Burgos

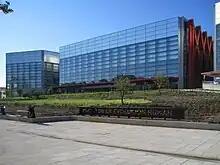
Frontal view of the Museum of Human Evolution

Historically, there was a large and thriving Jewish community in Burgos. Its first documentation dates to 974. In the 13th century, Burgos was the largest Jewish center in northern Castile. Renowned Talmudists Meir Abulafia, Todros ben Joseph Abulafia, and poet Todros ben Judah Halevi Abulafia were born in Burgos. In the latter half of the 13th century, many kabbalists began moving to Burgos. After new restrictions were imposed on Jews, and they began to suffer from more violent acts of antisemitism, many converted to Christianity. The most well-known convert from Burgos, Paul of Burgos, was originally a Spanish Jew named Solomon Halevi. During the Edict of Expulsion in 1492, most Jews in Burgos became conversos rather than fleeing Spain. Those who did went to Portugal.